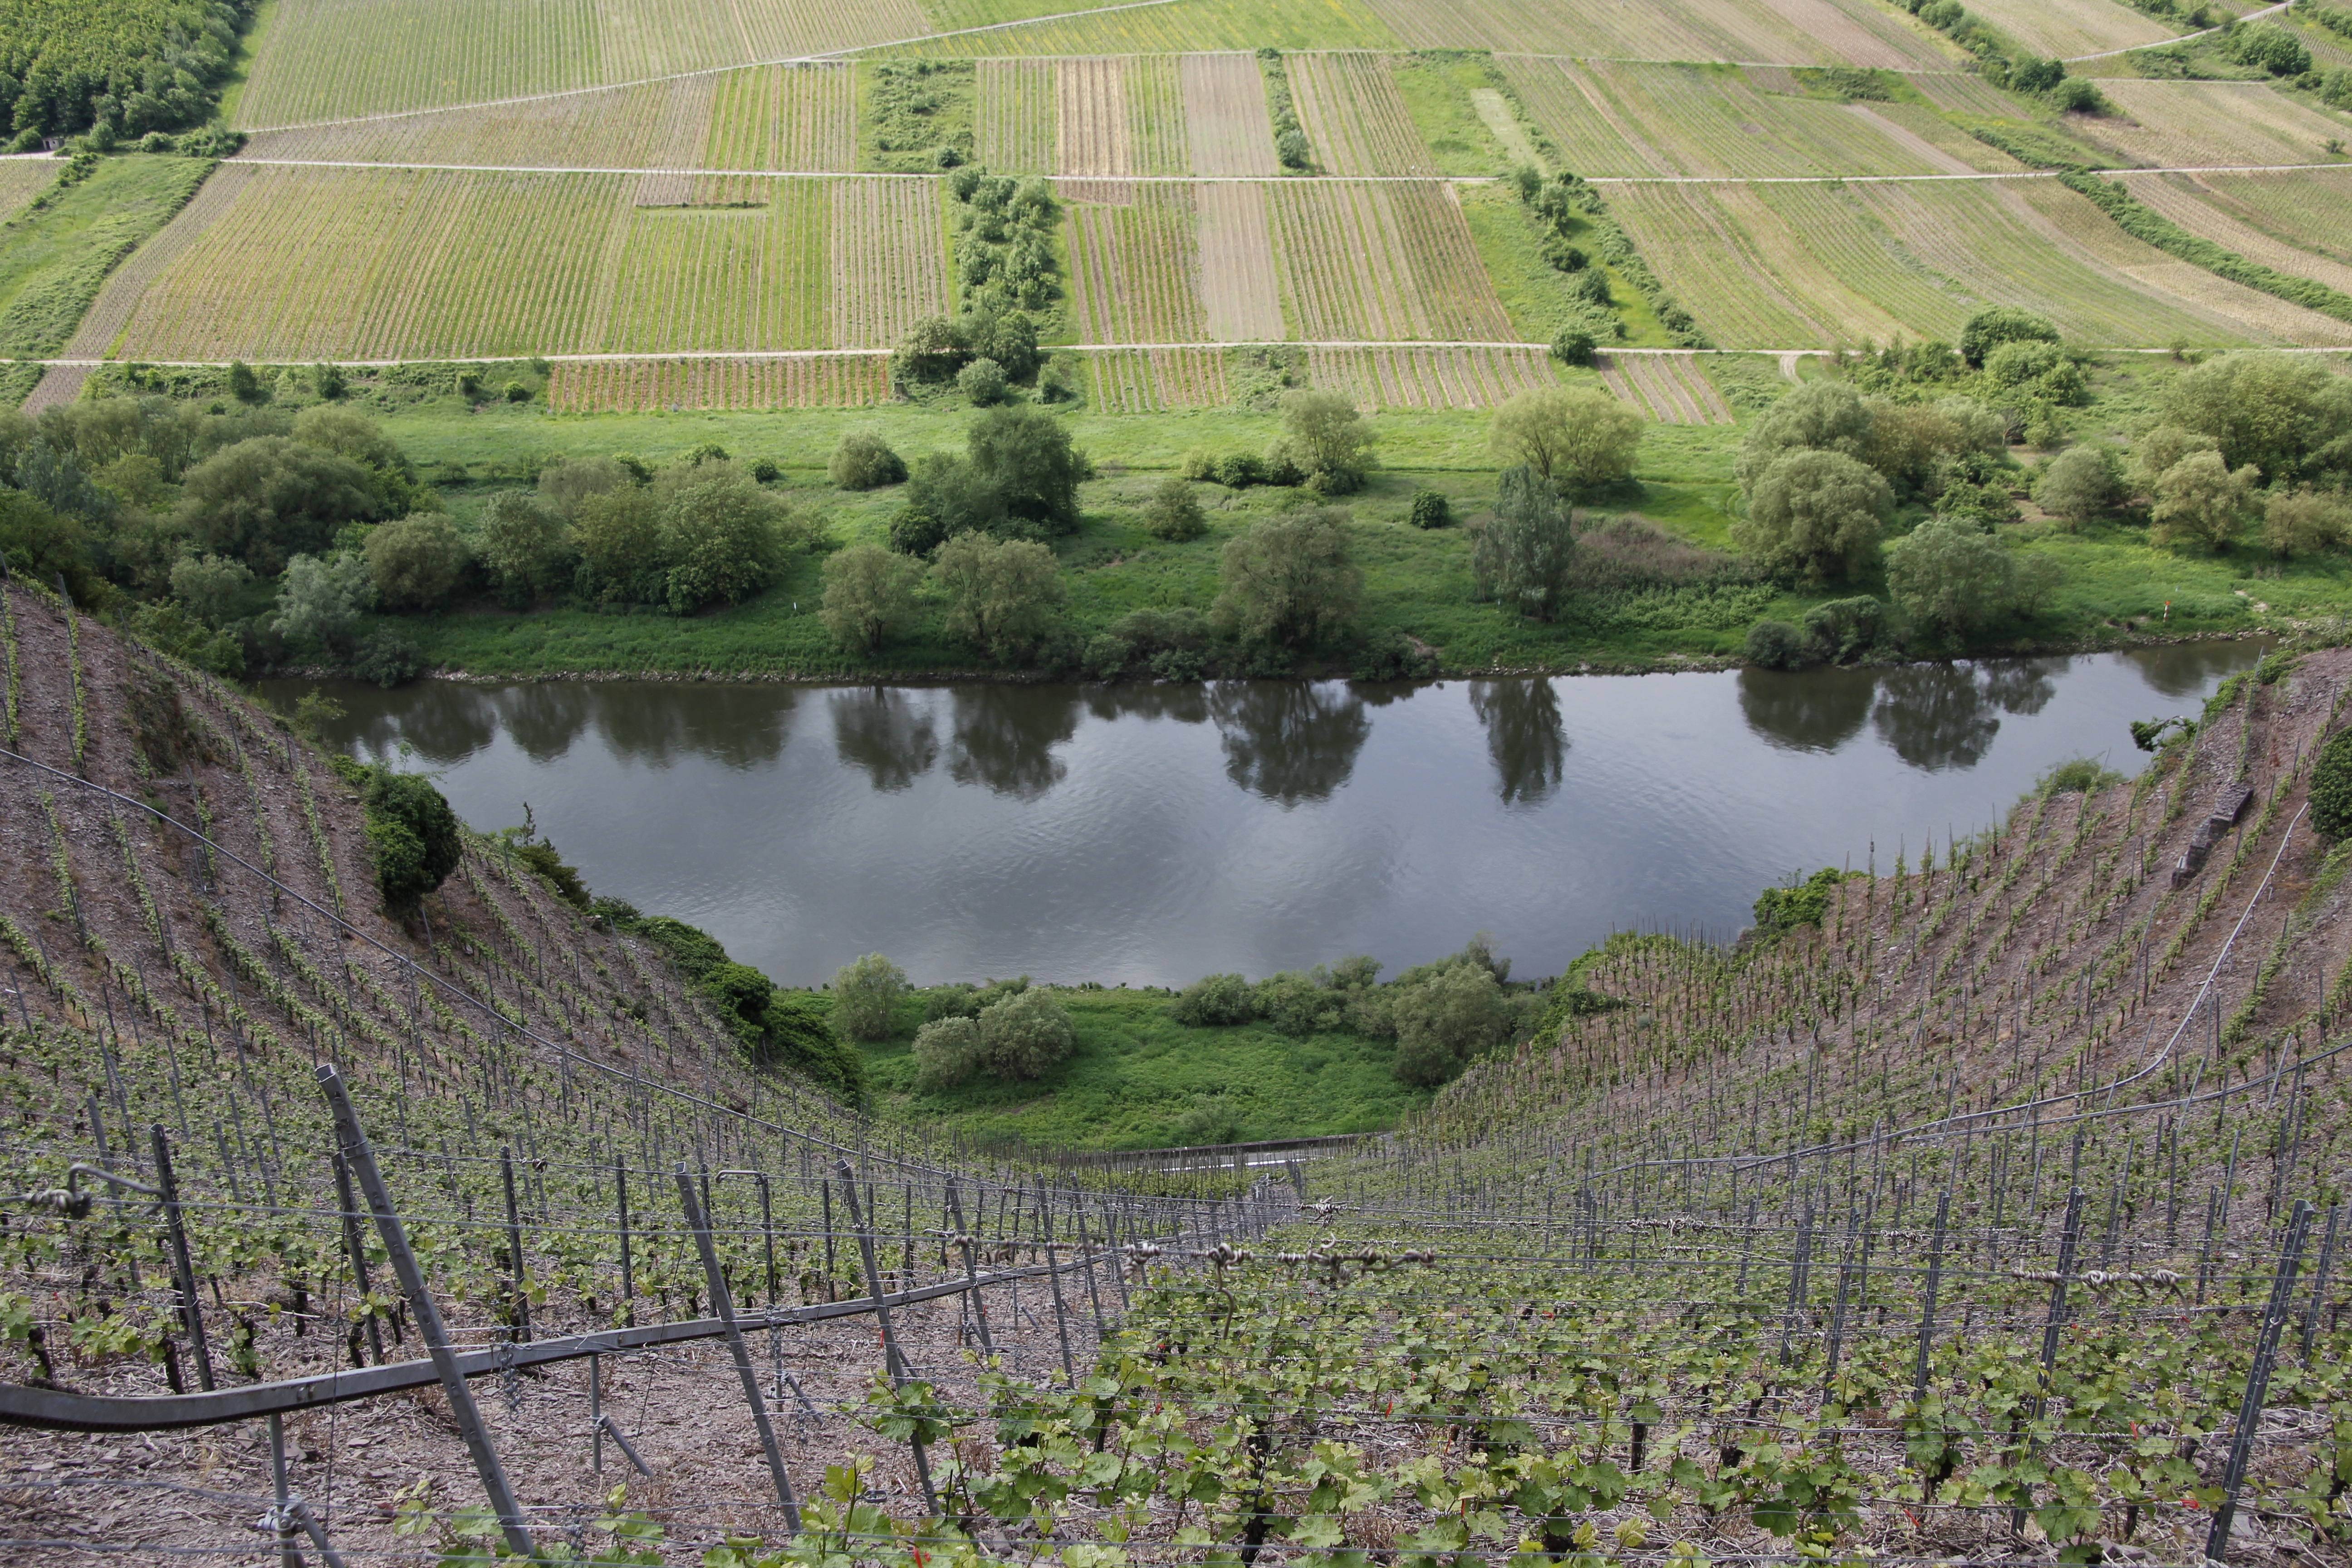
landscape, nature, marsh, field, flower, lake, valley, pond, reservoir, agriculture, waterway, shrub, wetland, plantation, plateau, mosel, rural area, paddy field, aerial photography